Charles Donagh Maginnis

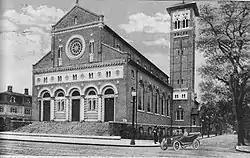
St. John the Evangelist R.C. Church in North Cambridge, Massachusetts

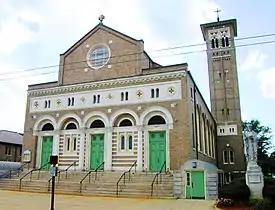

In the Boston area, Maginnis also built the church of St. Catherine of Genoa in Somerville, Massachusetts, St. John The Evangelist in Cambridge and St. Aidan's Church in Brookline, Massachusetts, where he was a parishioner along with the Kennedy family and other prominent Irish-Americans. St. Aidan's, the location of the christening of John F. Kennedy, has since been closed and may be converted into housing in the near future. In other parts of the country he designed the Basilica of the National Shrine of the Immaculate Conception in Washington, D.C., the Cathedral of Mary Our Queen in Baltimore and the interior of Emmanual Masqueray's Basilica of St Mary in Minneapolis as well as the sacristy and rectory for the Cathedral of St. Paul in Saint Paul. Among his other designs are the chancel at Trinity Church in Boston's Copley Square and the high altar at St. Patrick's Cathedral, New York.